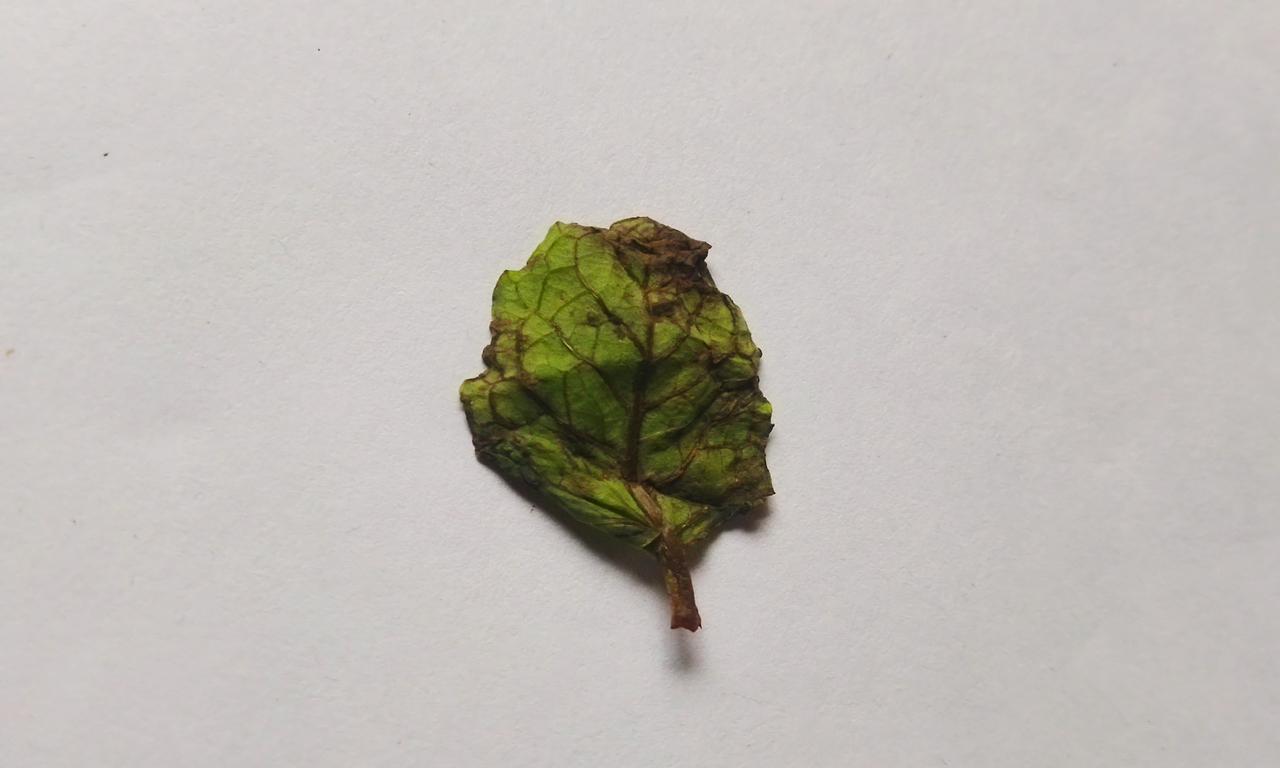
Label: Spoiled